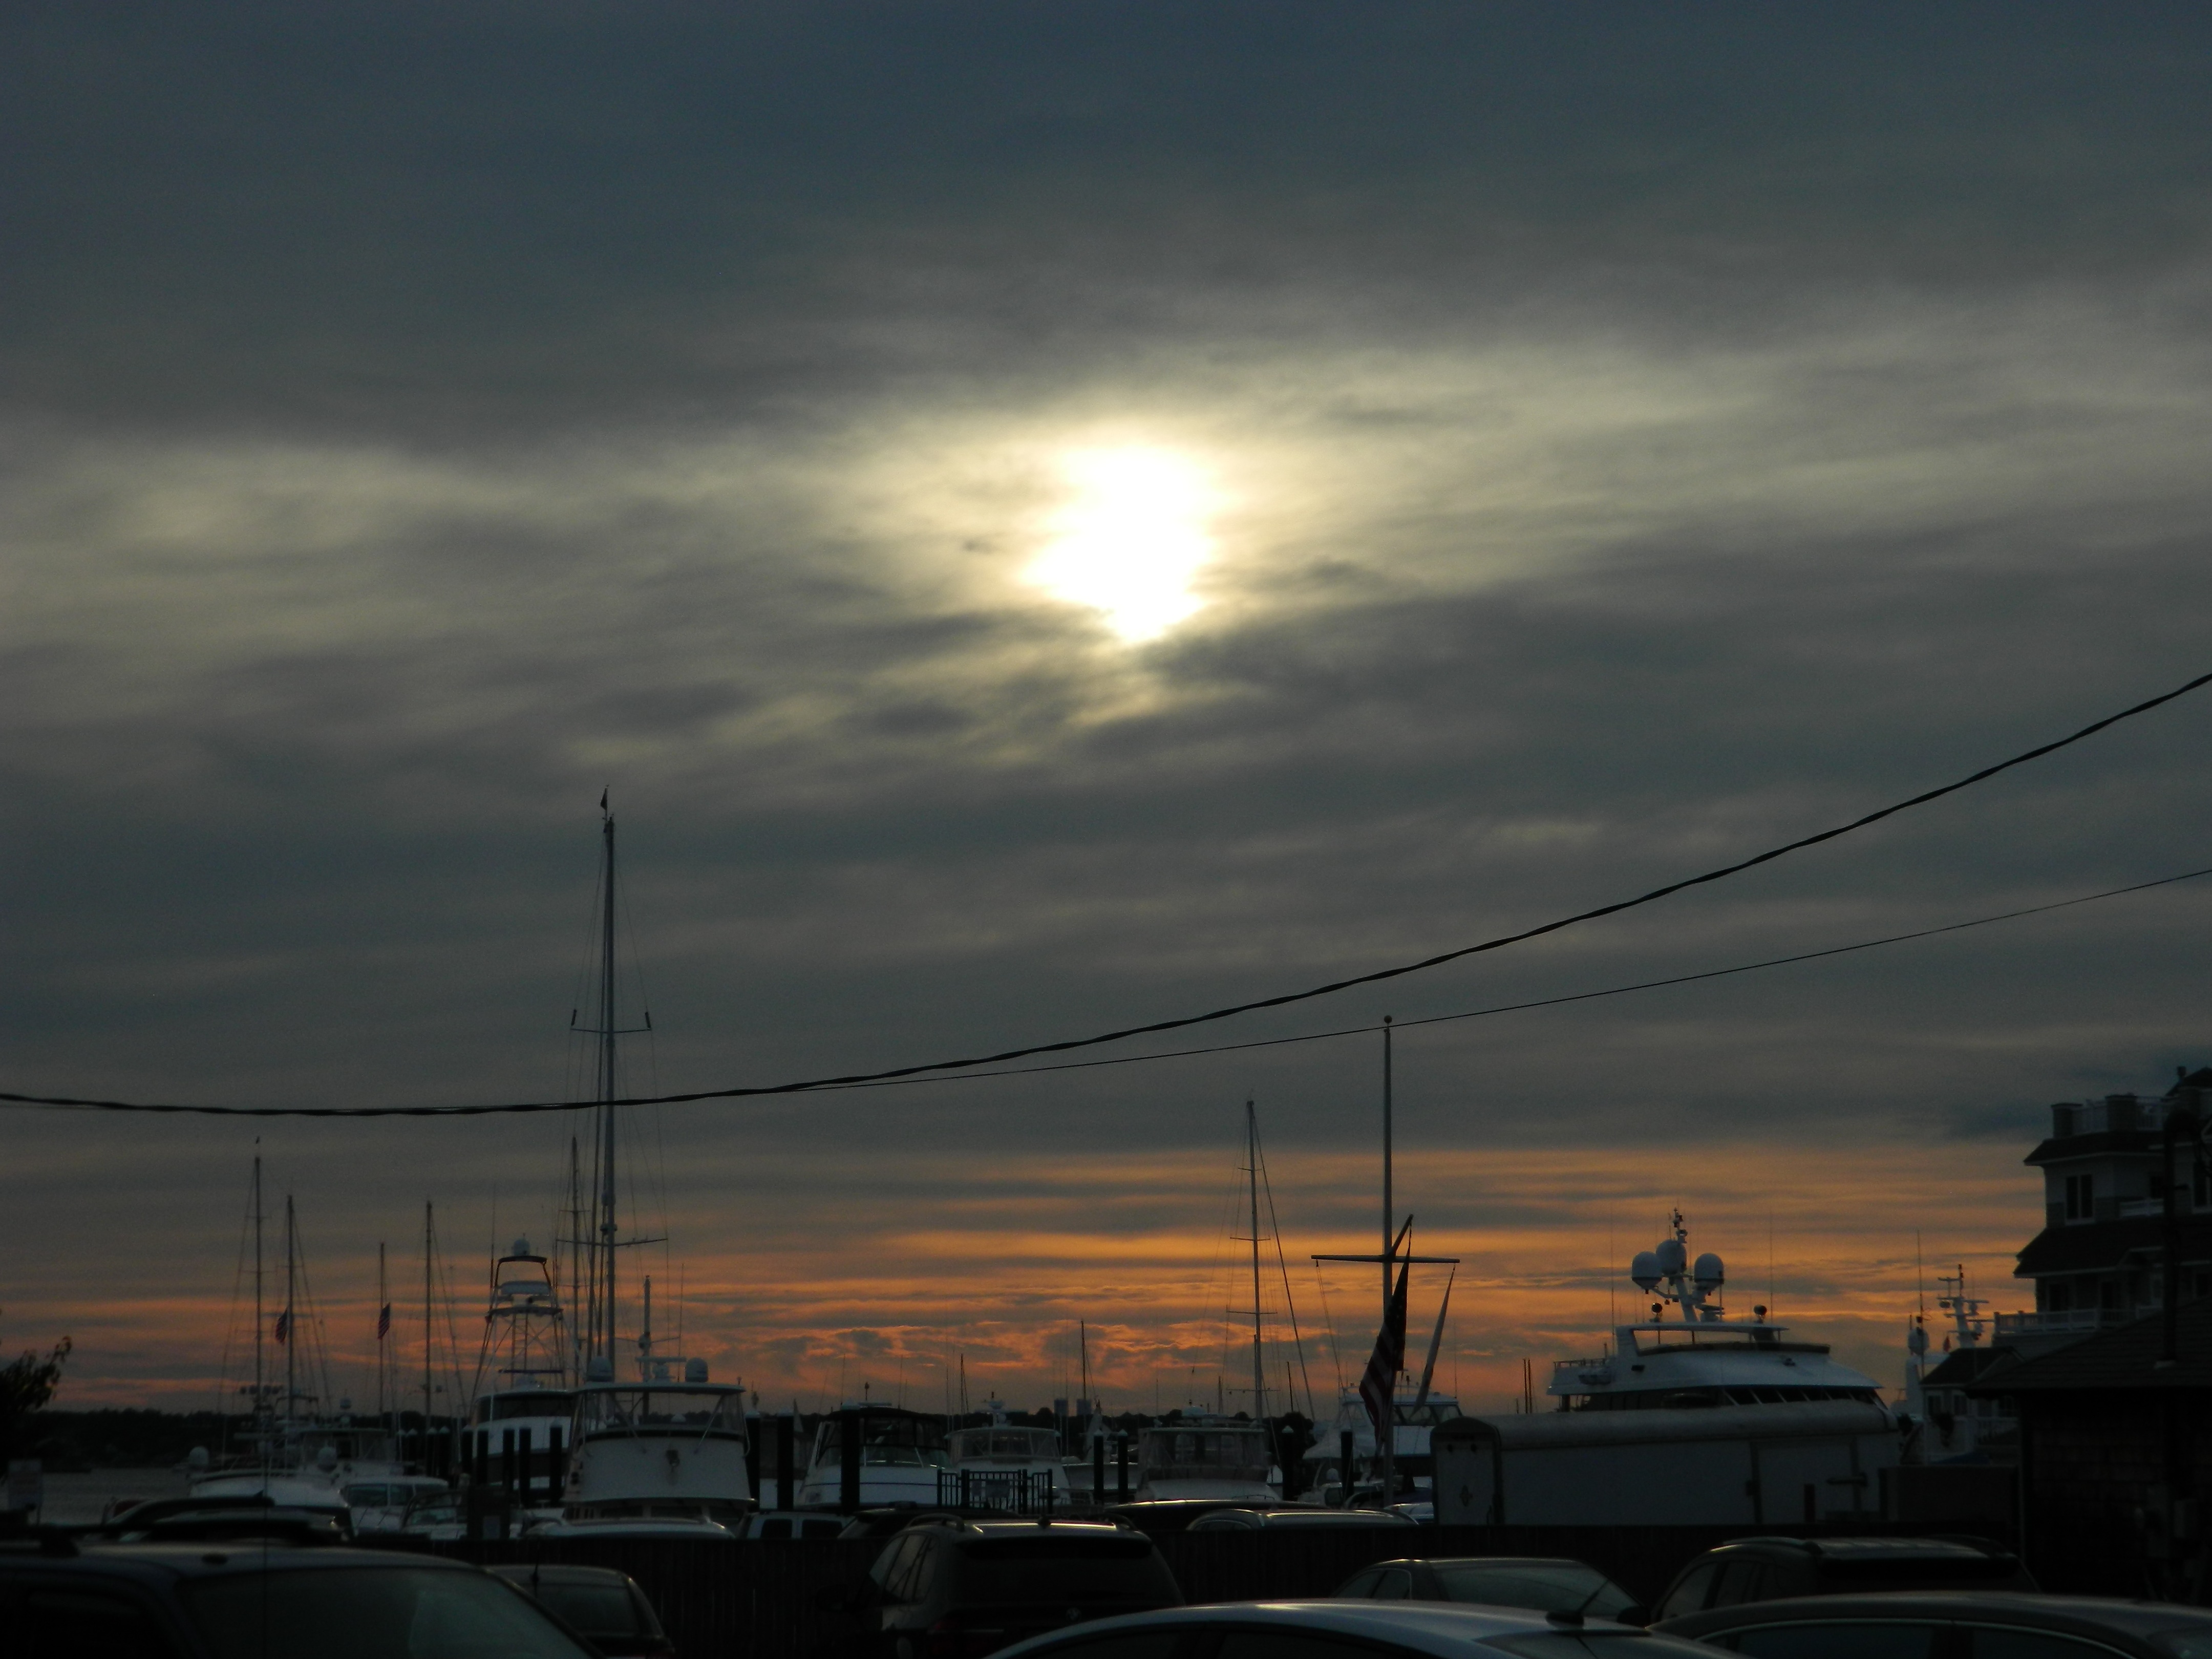
sea, horizon, cloud, sky, sunrise, sunset, sunlight, morning, dawn, dusk, evening, reflection, afterglow